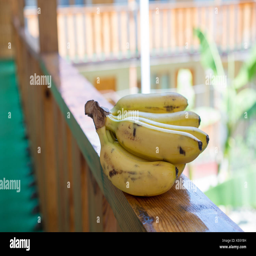
mini bananas in the courtyard of the village house